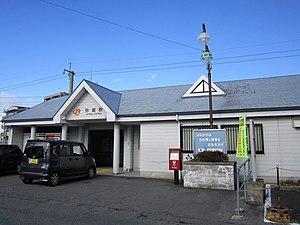
La gare de Yatomi est une gare ferroviaire de la ville de Yatomi, dans la préfecture d'Aichi au Japon. Elle est exploitée par les compagnies JR Central et Meitetsu.